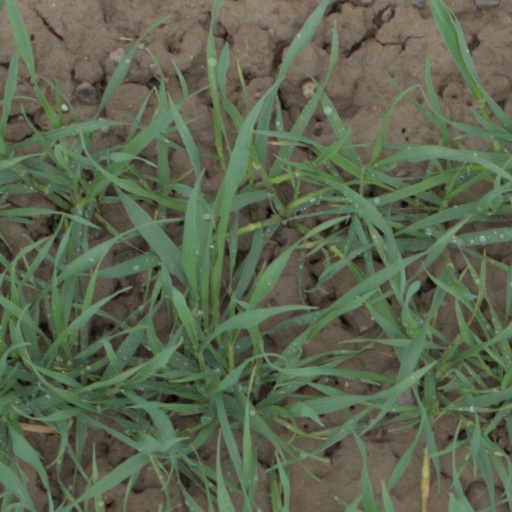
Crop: wheat